Screw thread

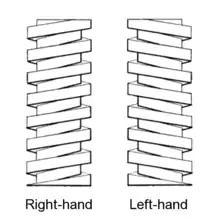
Right- and left-handed screw threads

The helix of a thread can twist in two possible directions, which is known as "handedness". Most threads are oriented so that the threaded item, when seen from a point of view on the axis through the center of the helix, moves away from the viewer when it is turned in a clockwise direction, and moves towards the viewer when it is turned counterclockwise. This is known as a "right-handed" ("RH") thread, because it follows the right-hand grip rule. Threads oriented in the opposite direction are known as "left-handed" ("LH").